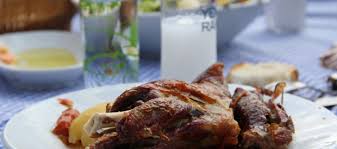
Yemek: kebap